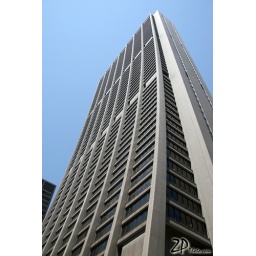
Tall curved office building in downtown Chicago